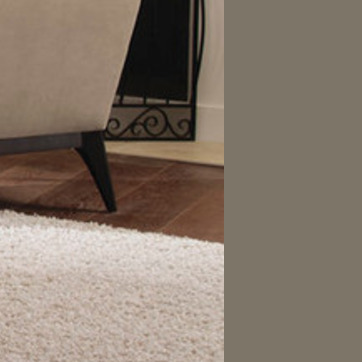
Material: wood